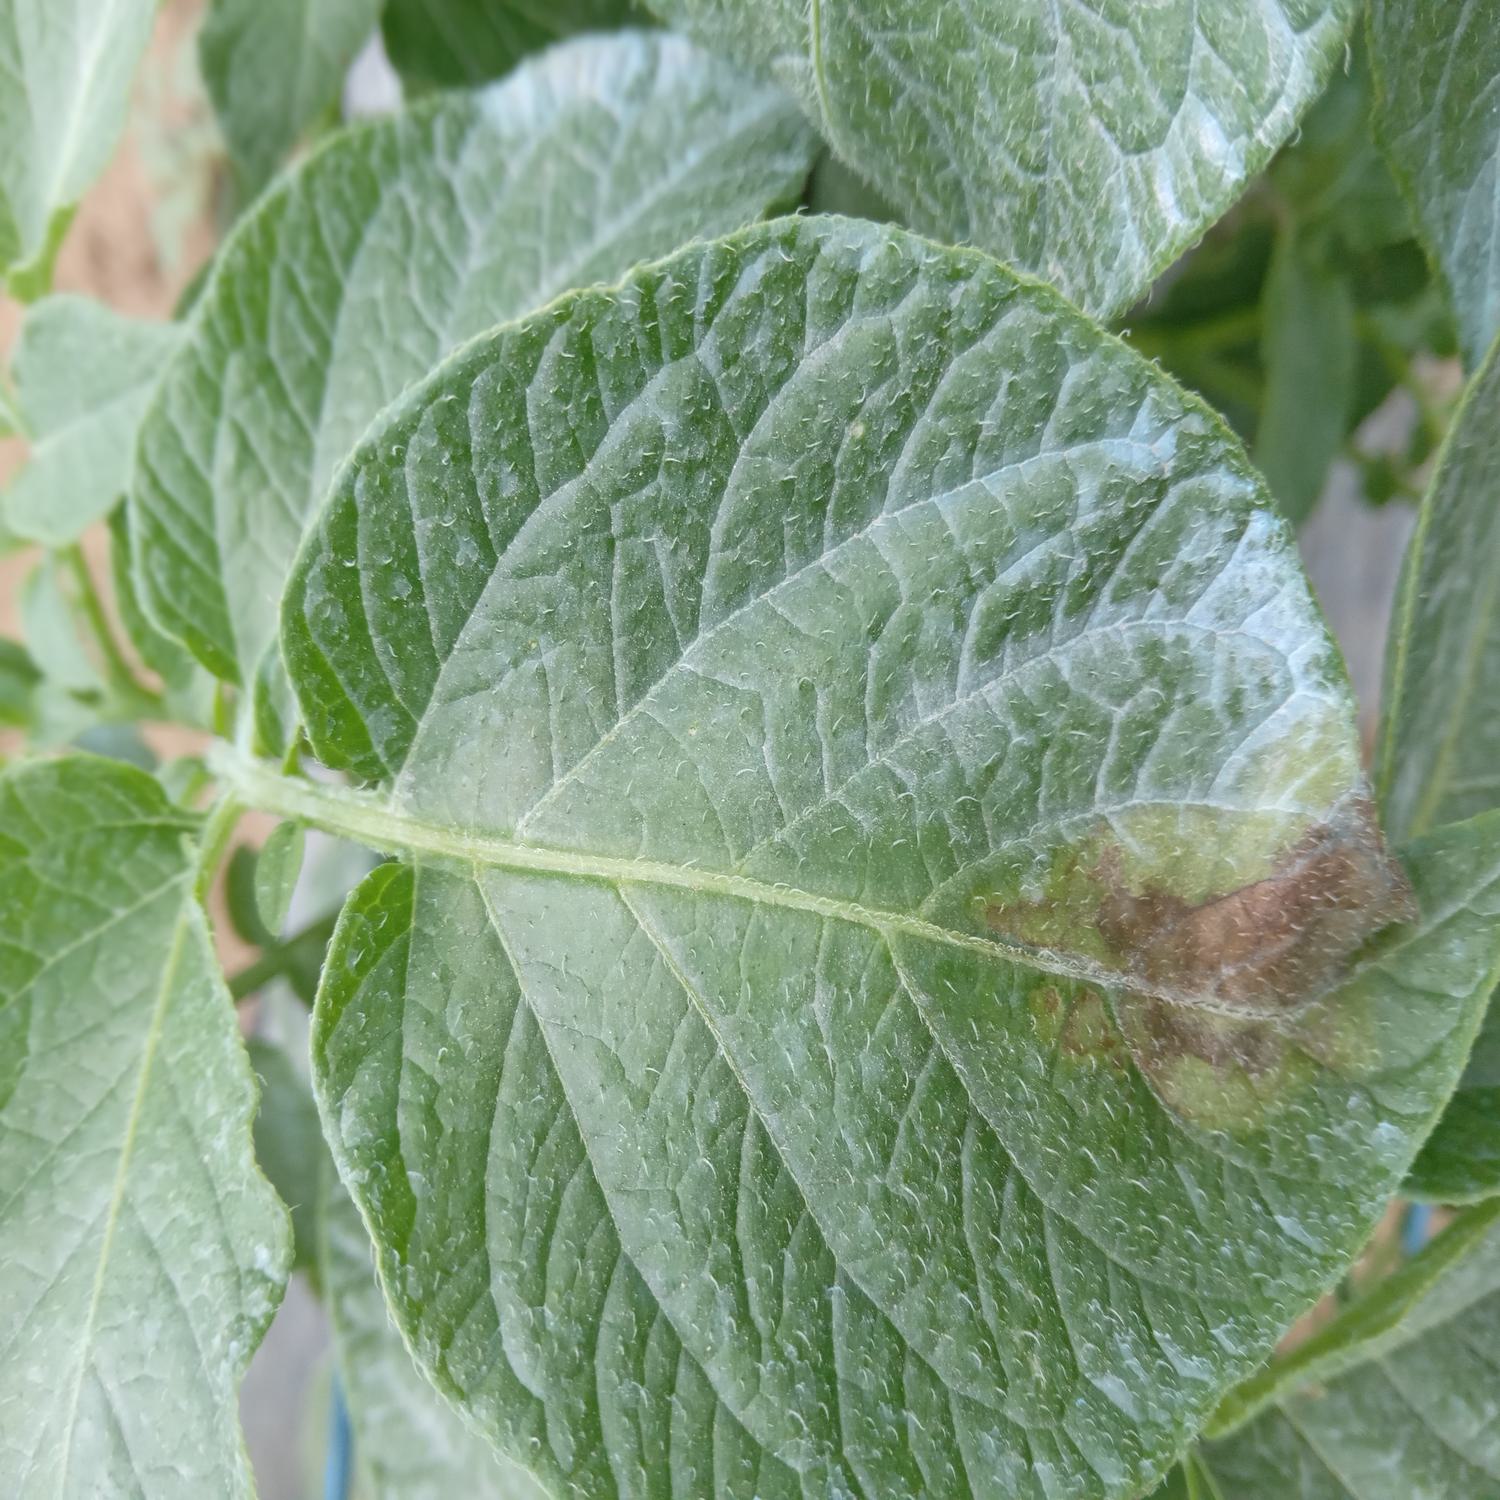
Label: Phytopthora